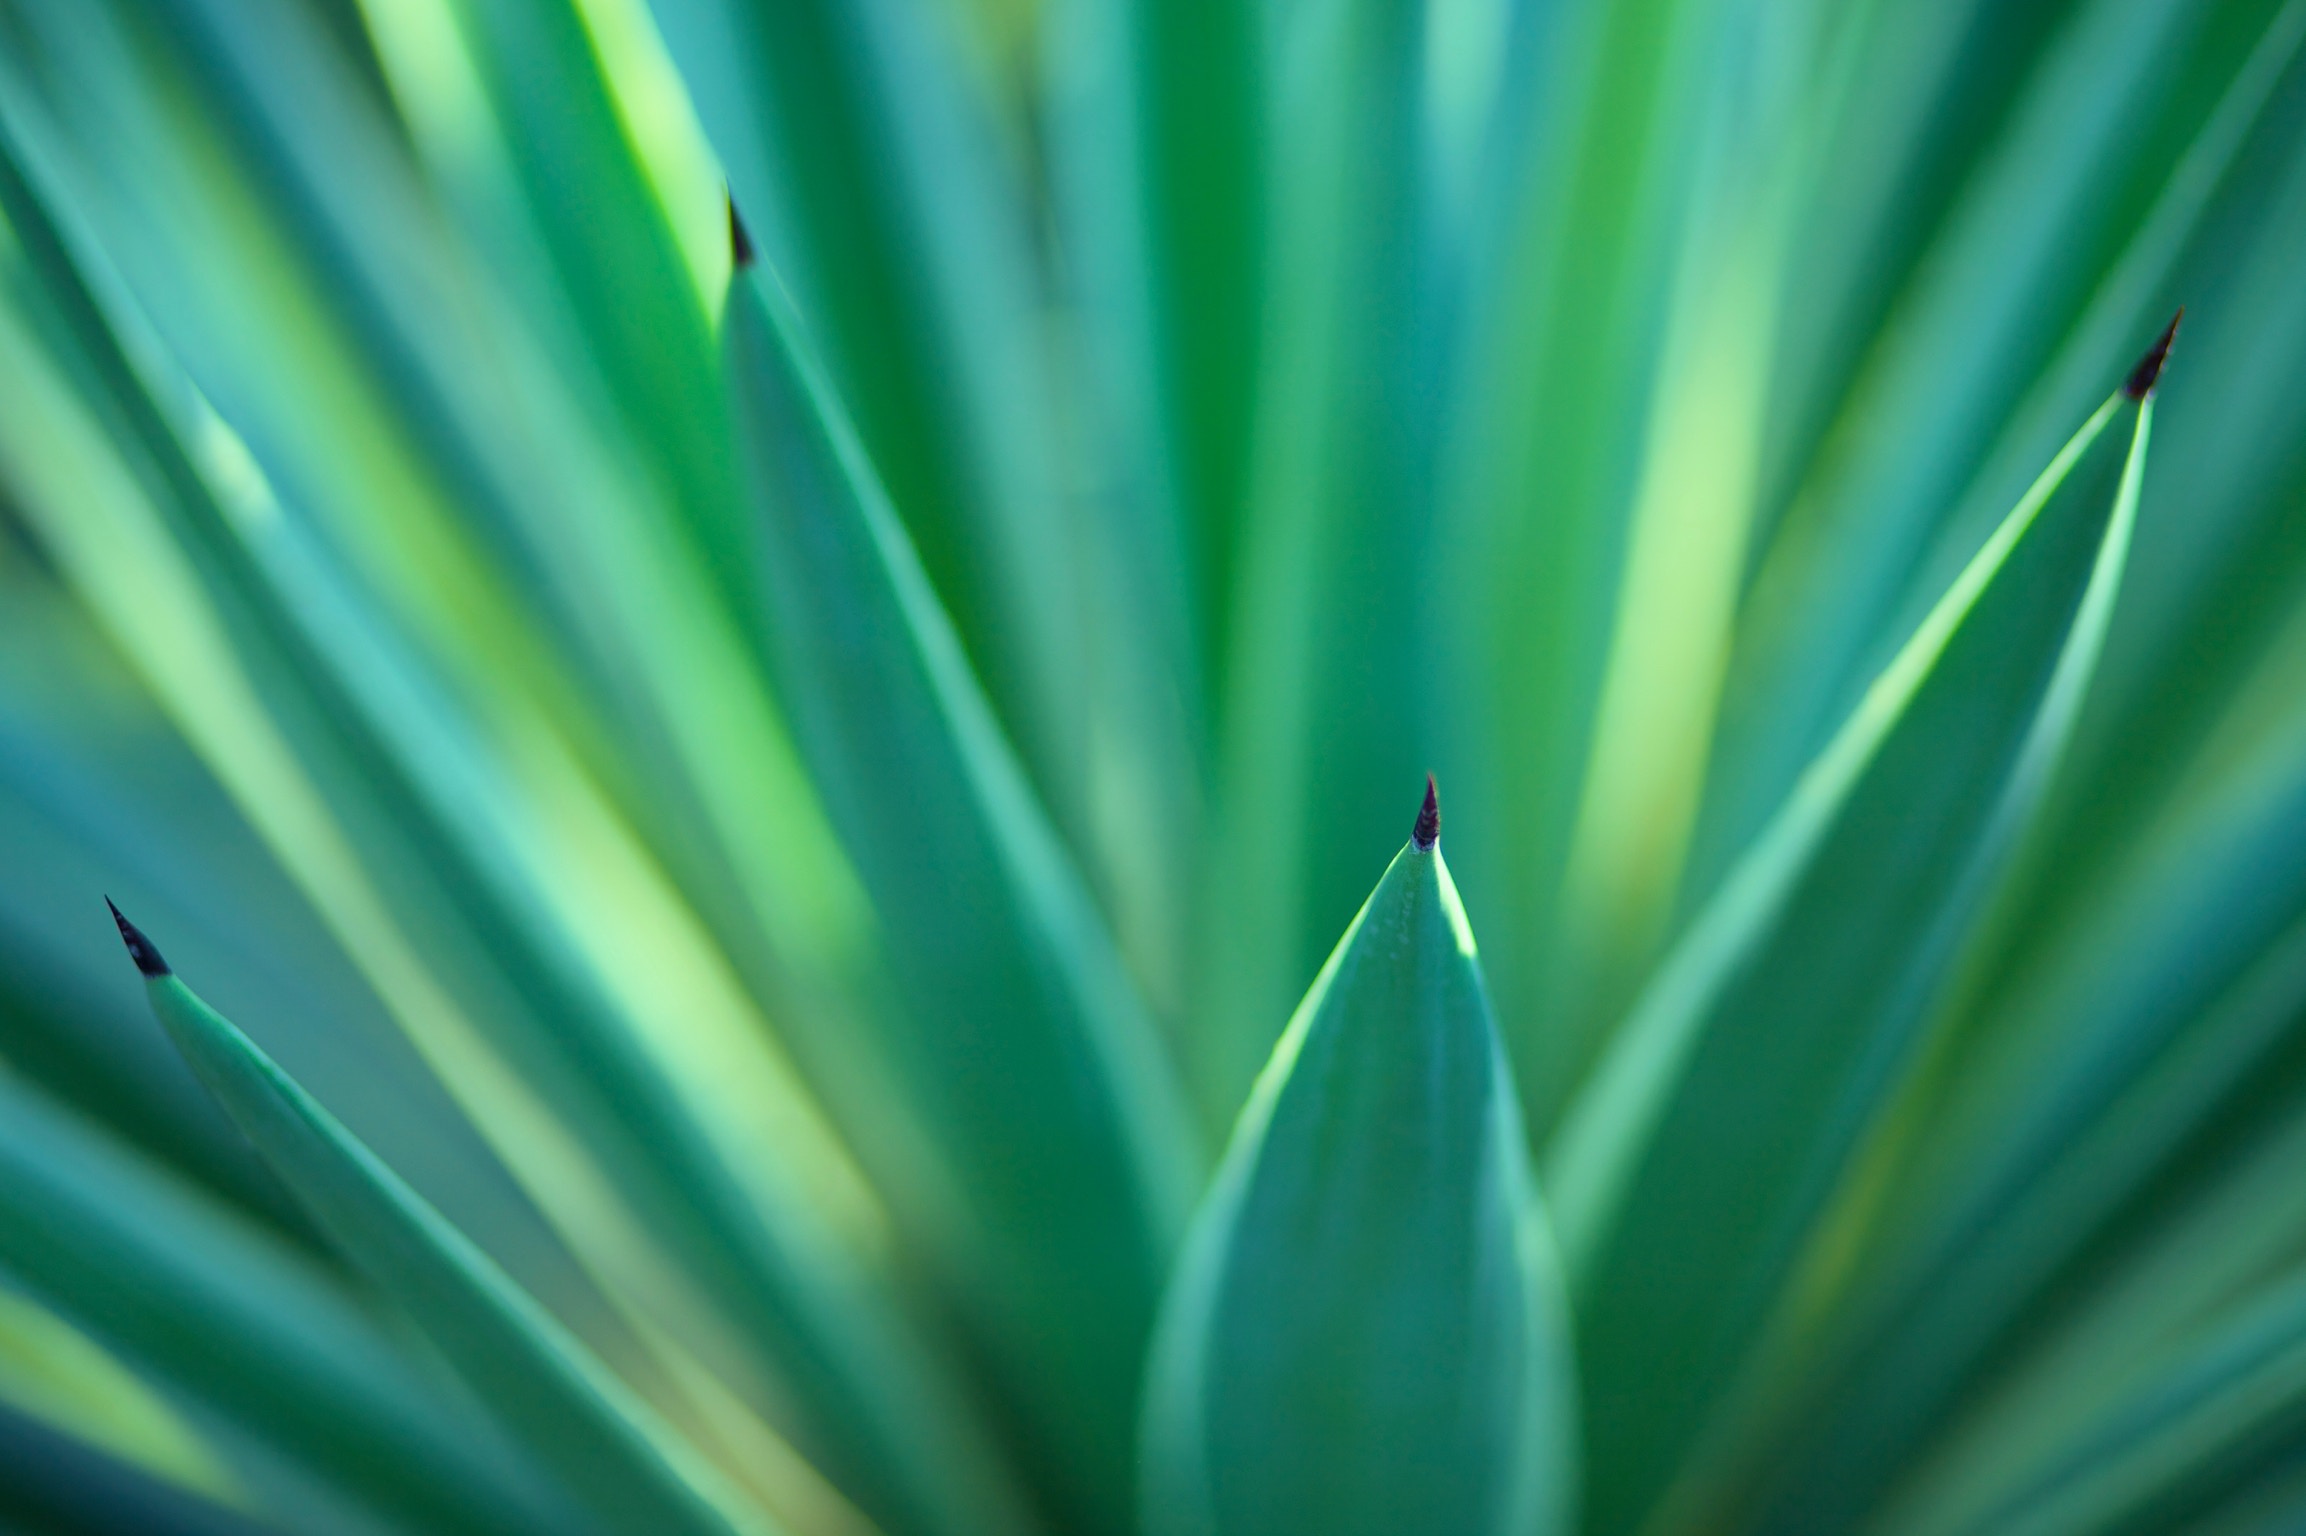
nature, grass, sharp, plant, leaf, green, close up, cool image, flax, cool photo, macro photography, grass family, plant stem, computer wallpaper